Der Stahlhelm, Bund der Frontsoldaten

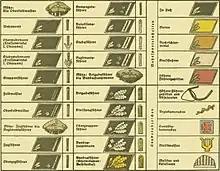
Rank insignia 1933.

On the evening of 27 March 1933, between 500 and 4,000 individuals—comprising former Reichsbanner members, Social Democrats, Communists, and trade unionists—gathered at the "Armeeoberkommando" (AOK) building in Braunschweig to register as new members of "Der Stahlhelm". The large turnout and its composition from the political left deeply alarmed local Nazi authorities, who viewed the event as a potential act of subversion. At the direction of Interior Minister Dietrich Klagges, SS leader Friedrich Alpers, and Police Chief Herbert Selle, combined forces from the SA, SS, and regular police raided the building before Stahlhelm leadership could dismiss the assembly. Armed with batons and firearms, the forces violently dispersed attendees, triggering mass confusion and panic.